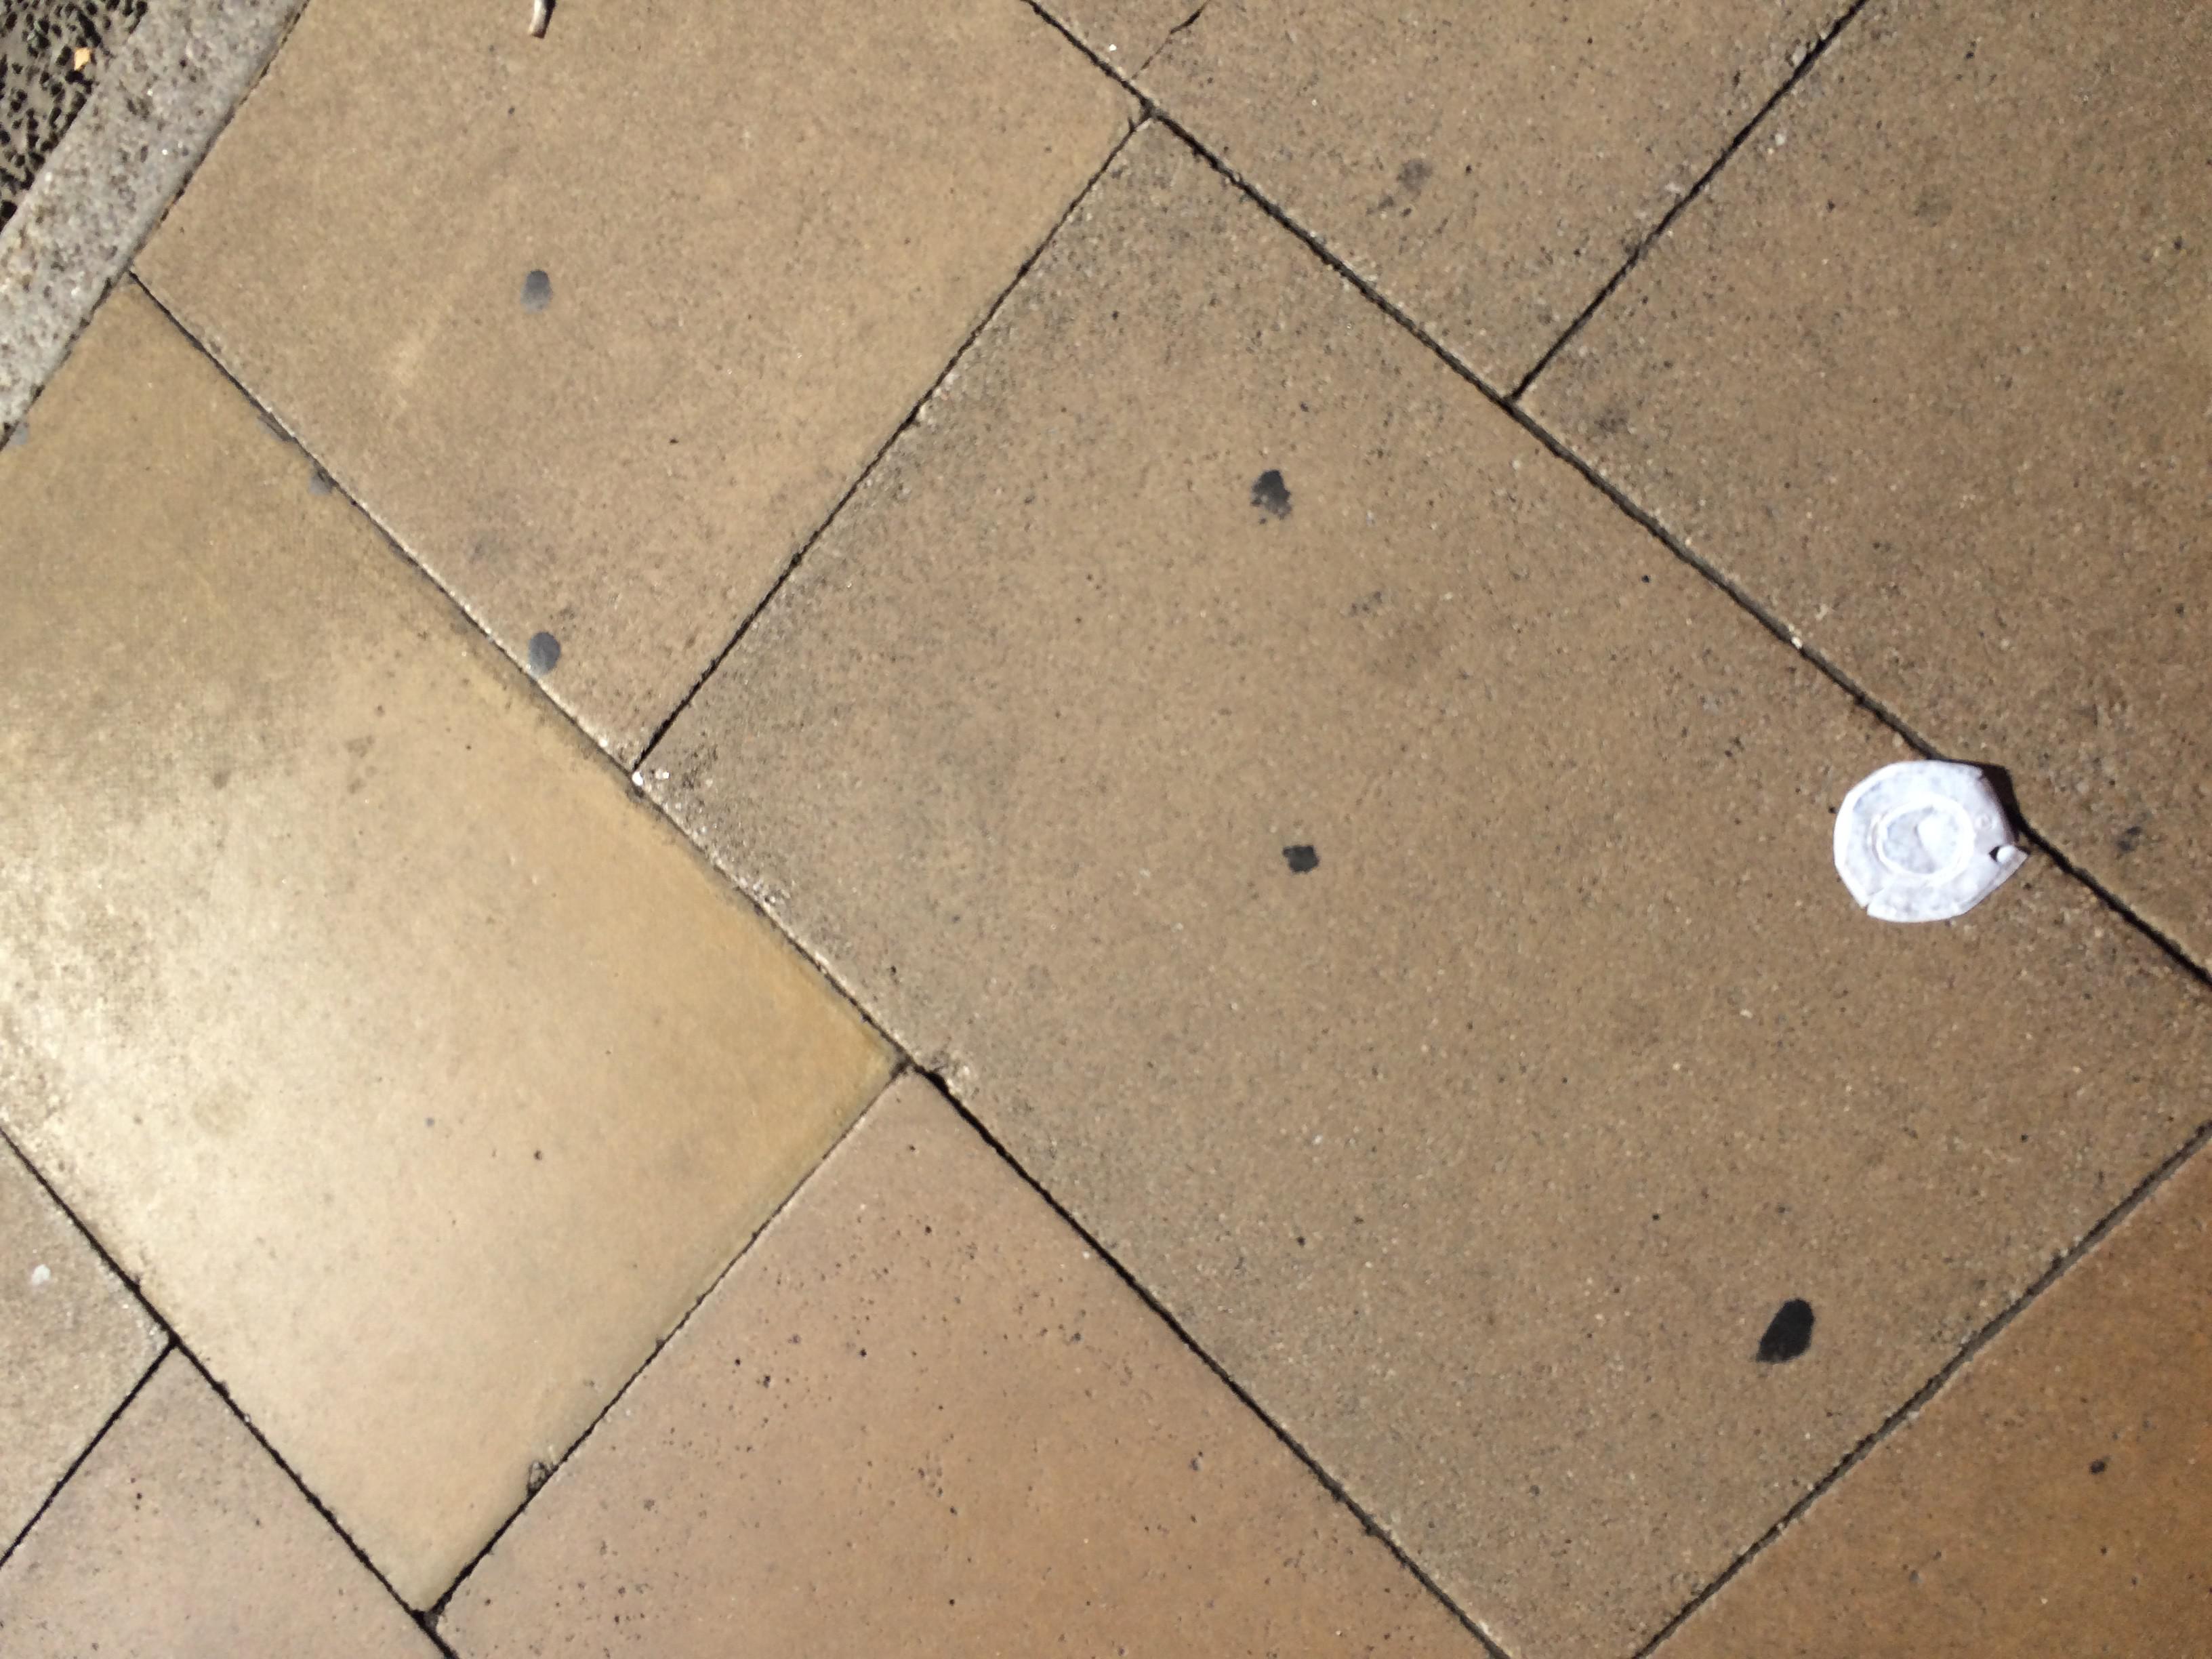
Object: Plastic lid (Lid)

Object: Cigarette (Cigarette)